Katica Kulavkova

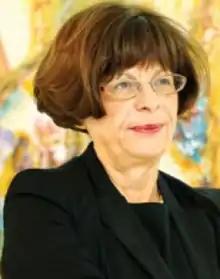

Katica Kulavkova (Macedonian: Катица Ќулавкова, born 1951) is a Macedonian writer and academic. She has published over forty books, including twenty collections of poetry. Kulavkova is a professor in the philology faculty at the Ss. Cyril and Methodius University of Skopje and a vice president of the literary organization PEN International.